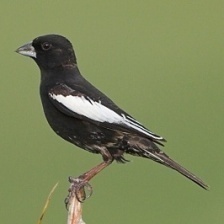
Species: LARK BUNTING
Scientific name: CALAMOSPIZA MELANOCORYS
ImageNet parent category: indigo_bunting